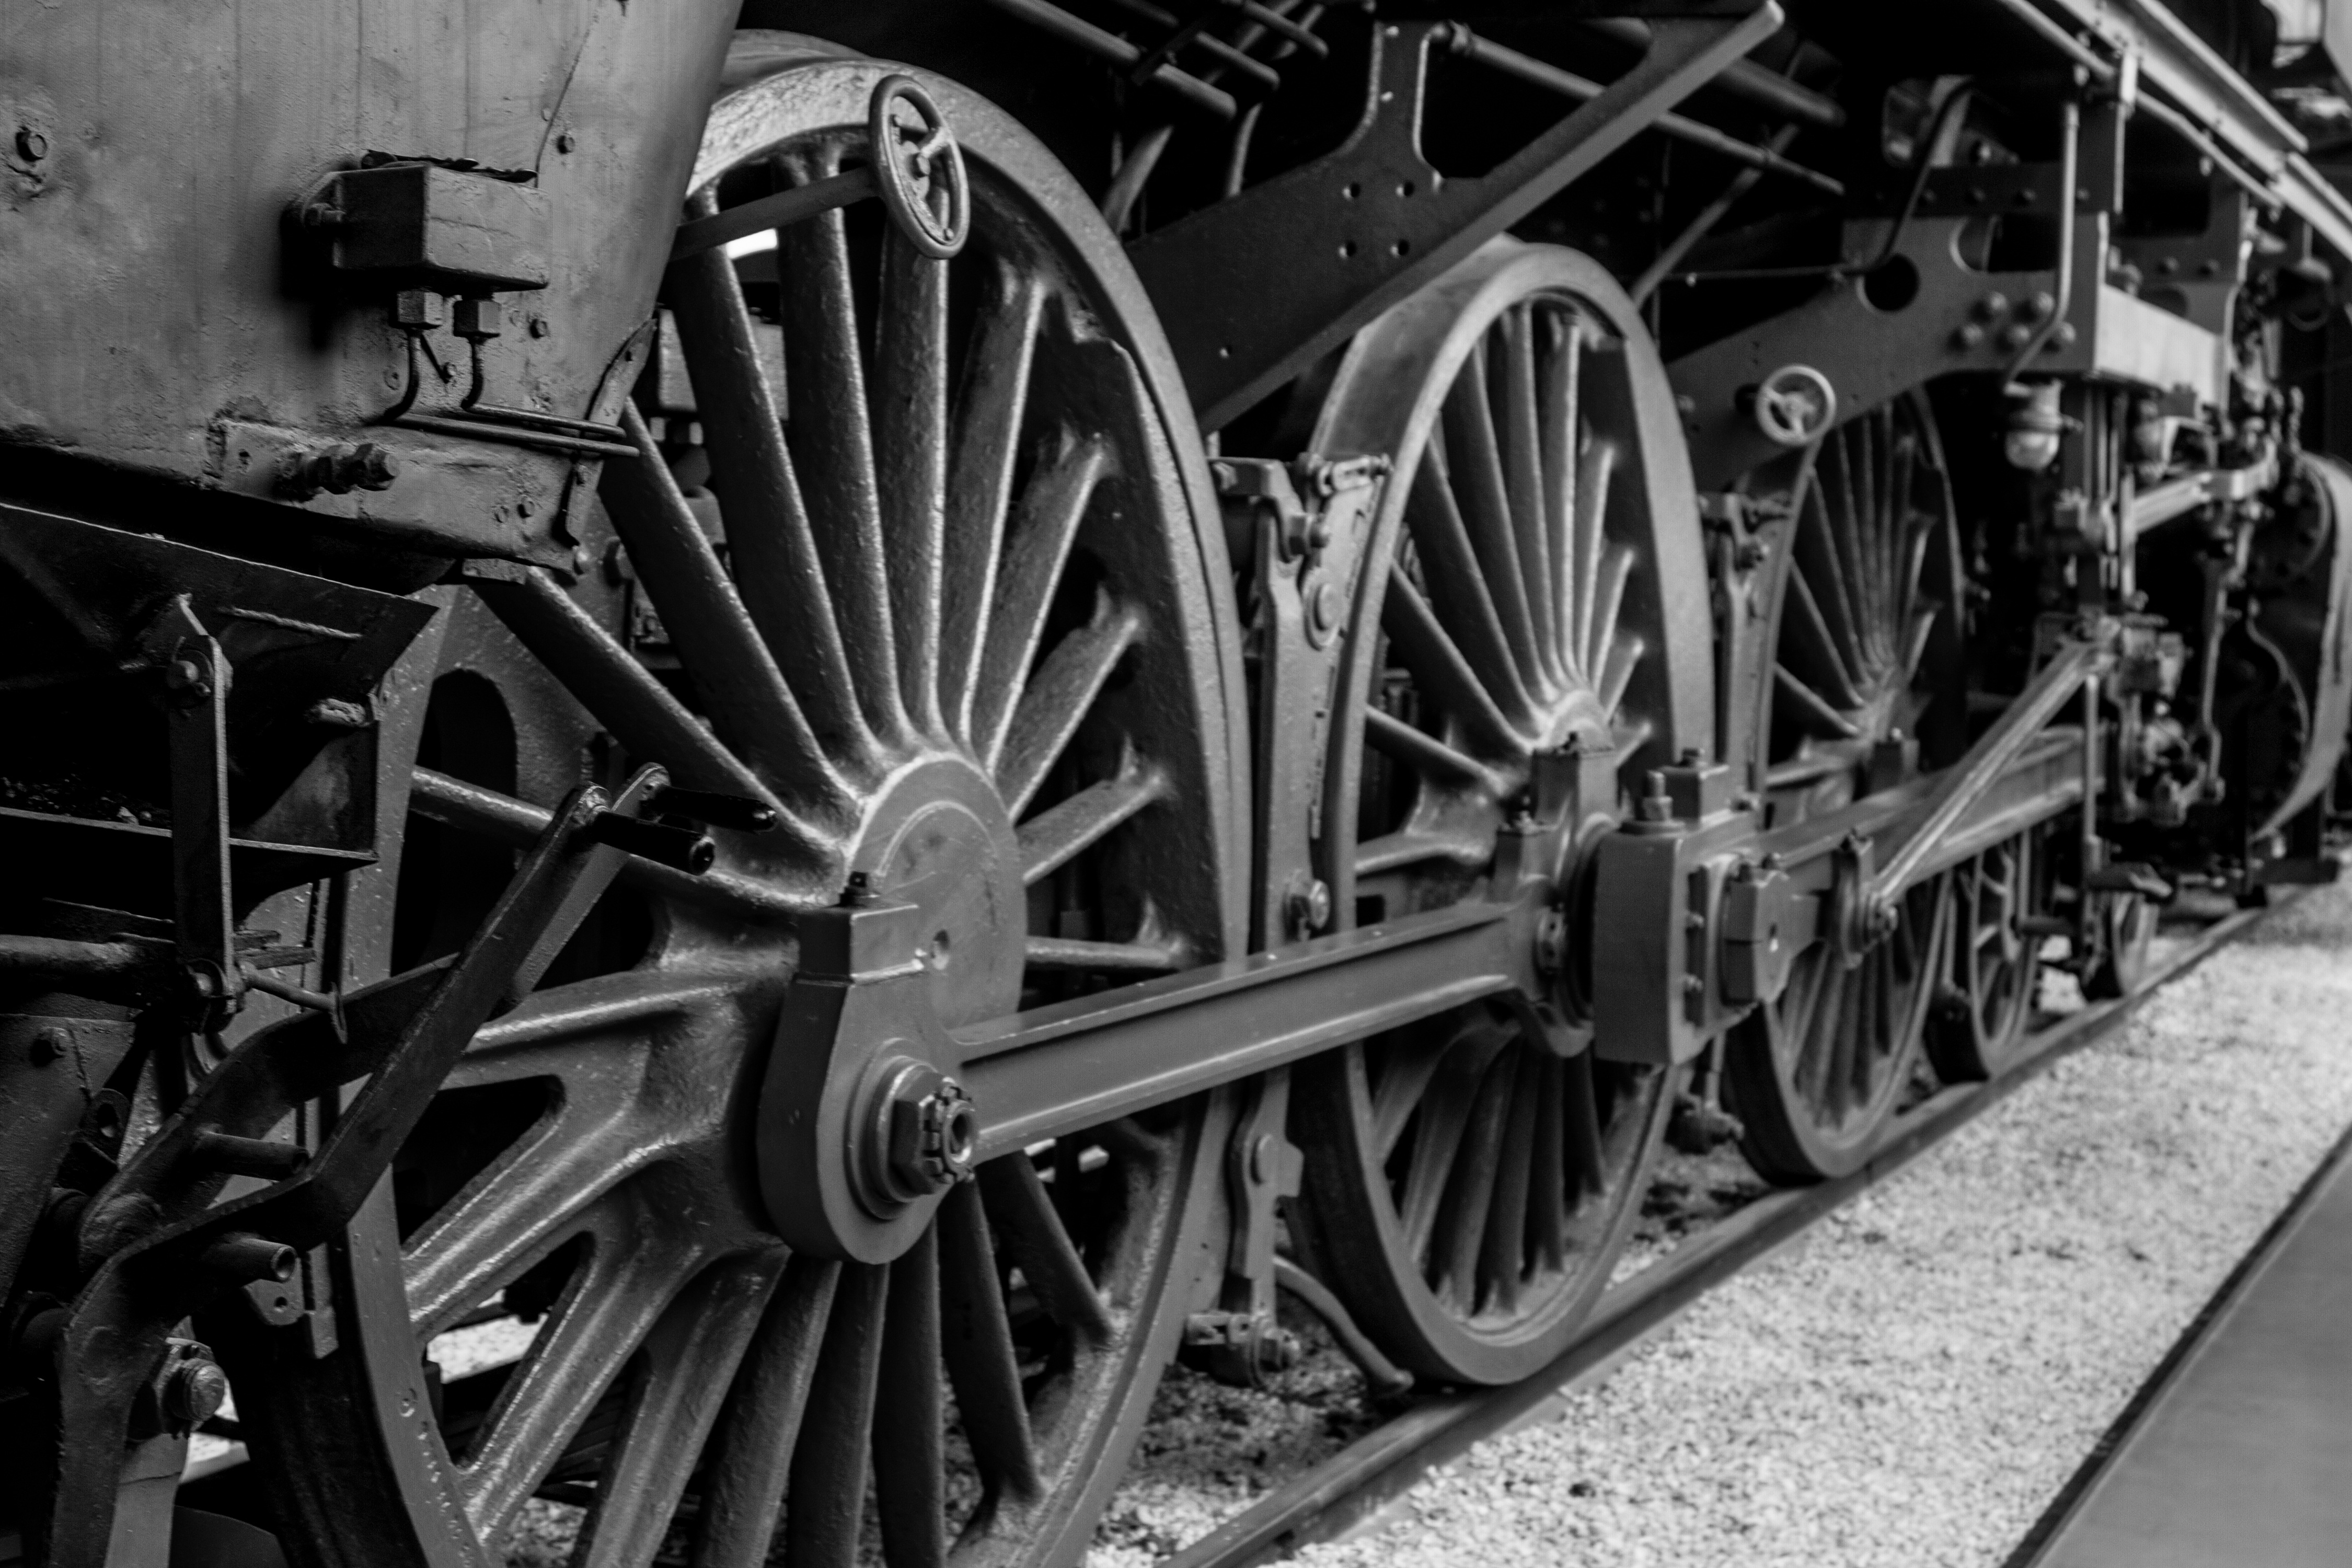
black and white, technology, track, wheel, transport, vehicle, drive, monochrome, locomotive, engine, wheels, steam engine, mechanics, linkage, monochrome photography, aircraft engine, automotive engine part